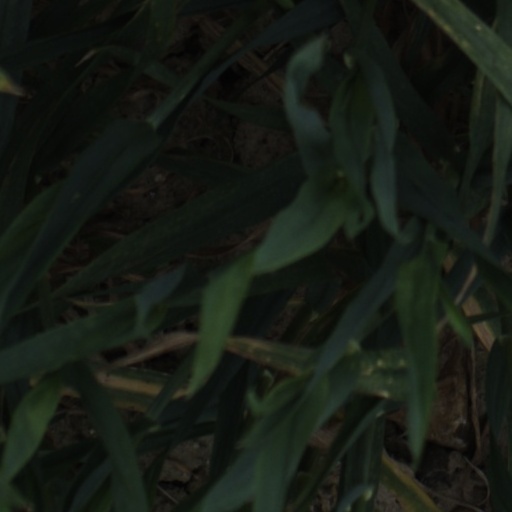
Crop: wheat